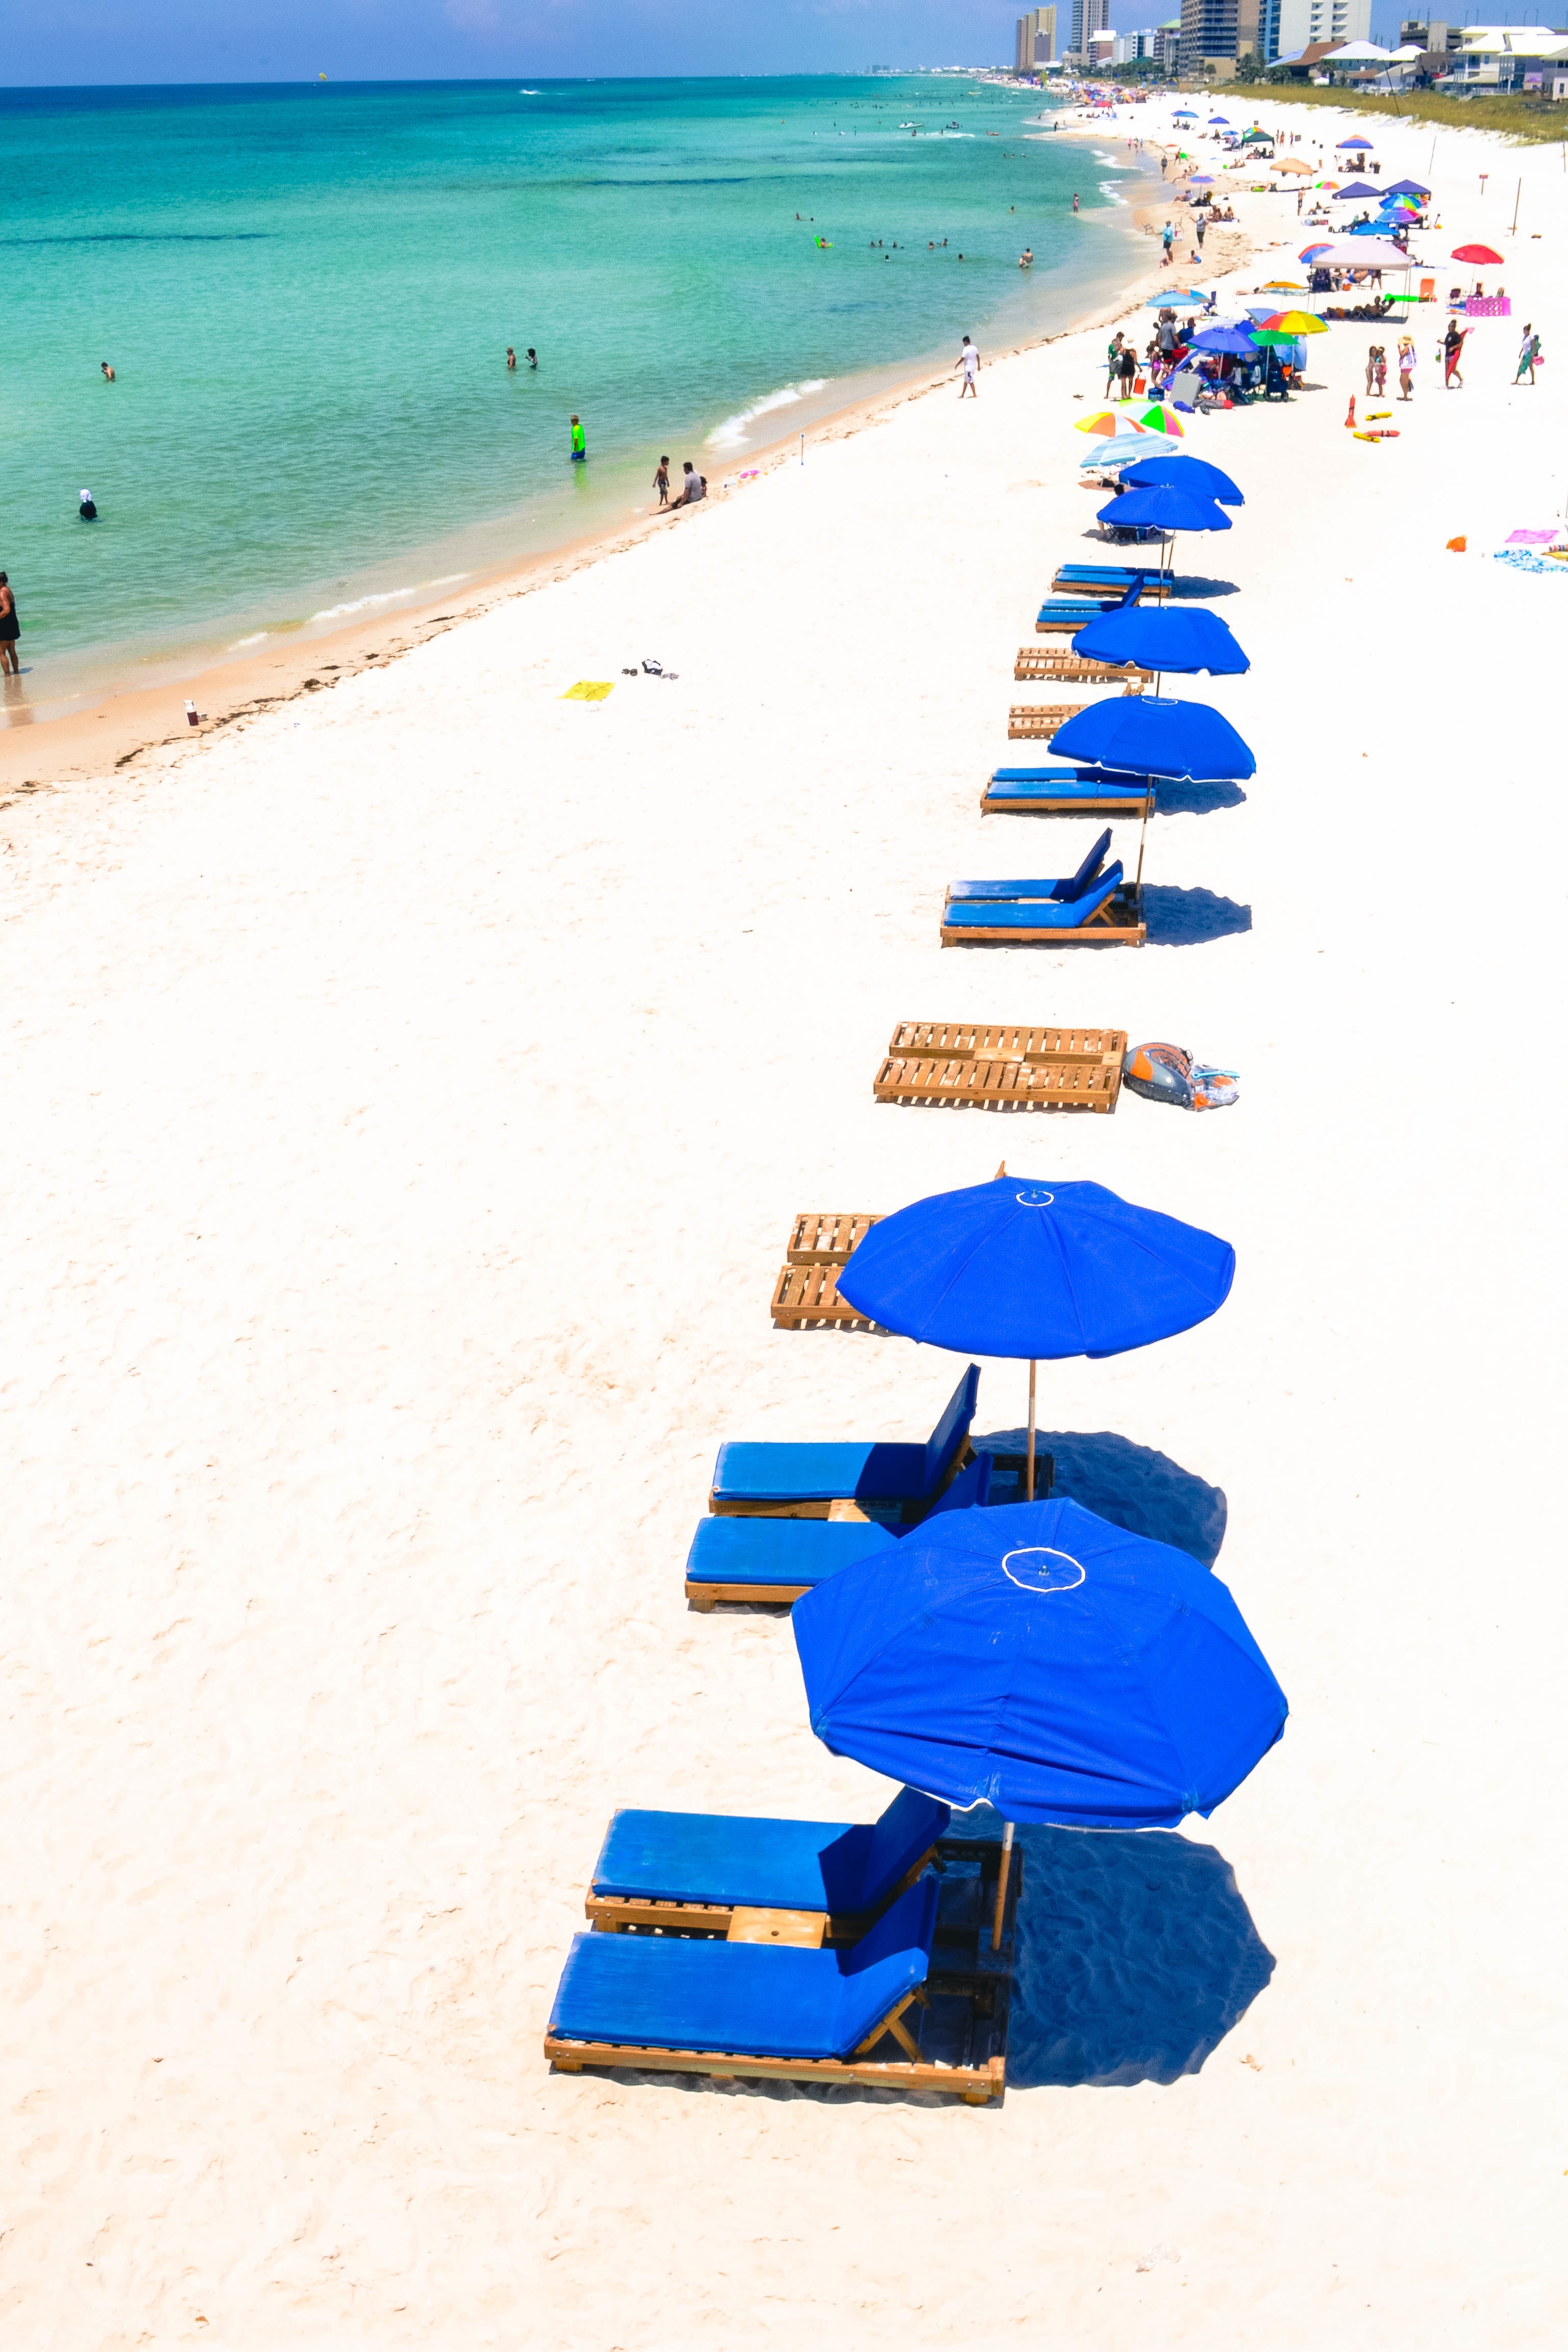
beach, sea, sand, ocean, vacation, blue